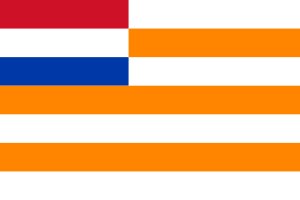
Nederlandenes flag / Flag afledet af et af de hollandske flag
Oranjefristatens flag
Nederlandenes flag er symbolet på Kongeriget Nederlandenes enhed og uafhængighed. Flaget stammer fra ca. 1630, og blev officielt anerkendt i 1796 og bekræftet i 1937.